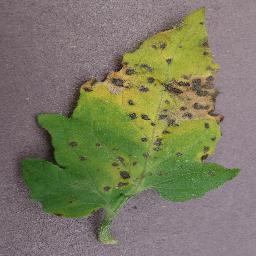
Label: Tomato___Septoria_leaf_spot